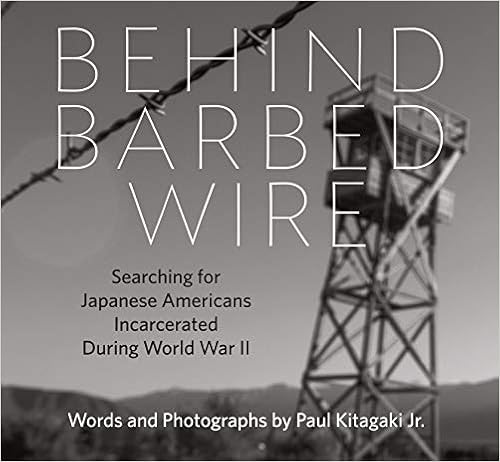
Behind Barbed Wire: Searching for Japanese Americans Incarcerated During World War II
Category: Books
About the Author Paul Kitagaki Jr. has been published in news outlets worldwide, including National Geographic, Time, Smithsonian and Sports Illustrated. His powerful images are published daily in The Sacramento Bee. During his career, he has photographed the Olympics, the World Series and Super Bowls. He covered national and international stories from Vietnam to Iraq. He was a staff member of The San Jose (California) Mercury News, which won a Pulitzer Prize in 1990 for general news reporting. In 2015, he created Gambatte! Legacy of an Enduring Spirit: Triumphing Over Adversity, a national traveling exhibition. This book expands the project to include Kitagaki’s story and more photographs. Dorothea Lange took many of the original photographs in this book. One of the most accomplished documentary photographers of the 20th century, she documented the first stage of the incarceration of Japanese Americans during World War II.
Features: For more than a decade, Paul Kitagaki Jr. has been reliving the incarceration of Japanese Americans during World War II. | More than 110,000 ethnic Japanese Americans were forcibly removed from their homes at the start of World War II and transported to desolate detention centers after President Franklin D. Roosevelt signed Executive Order 9066 in early 1942. | Paul Kitagaki’s parents and grandparents were part of that group, but they never talked about their experience. To better understand, Kitagaki tracked down the subjects of more than sixty photographs taken by Dorothea Lange, Ansel Adams and other photographers. | This book is a result of that work, which took Kitagaki on a ten-year pilgrimage around the country photographing survivors of camps. | Using black-and-white film and a large-format camera similar to the equipment of photographers in the 1940s, Kitagaki sought to mirror and complement photographs taken during World War II―while revealing the strength and perseverance of the subjects. | He photographed and interviewed the subjects or their children to discover who was in the pictures. Some wanted to forget; some wanted to remember. Some lost everything; some found new direction. He heard stories about heroic soldiers and those unwilling to fight for a country that put them behind barbed wire. Each person has something to say. Each adds their unique personal history. They all are determined to make sure it never happens again.